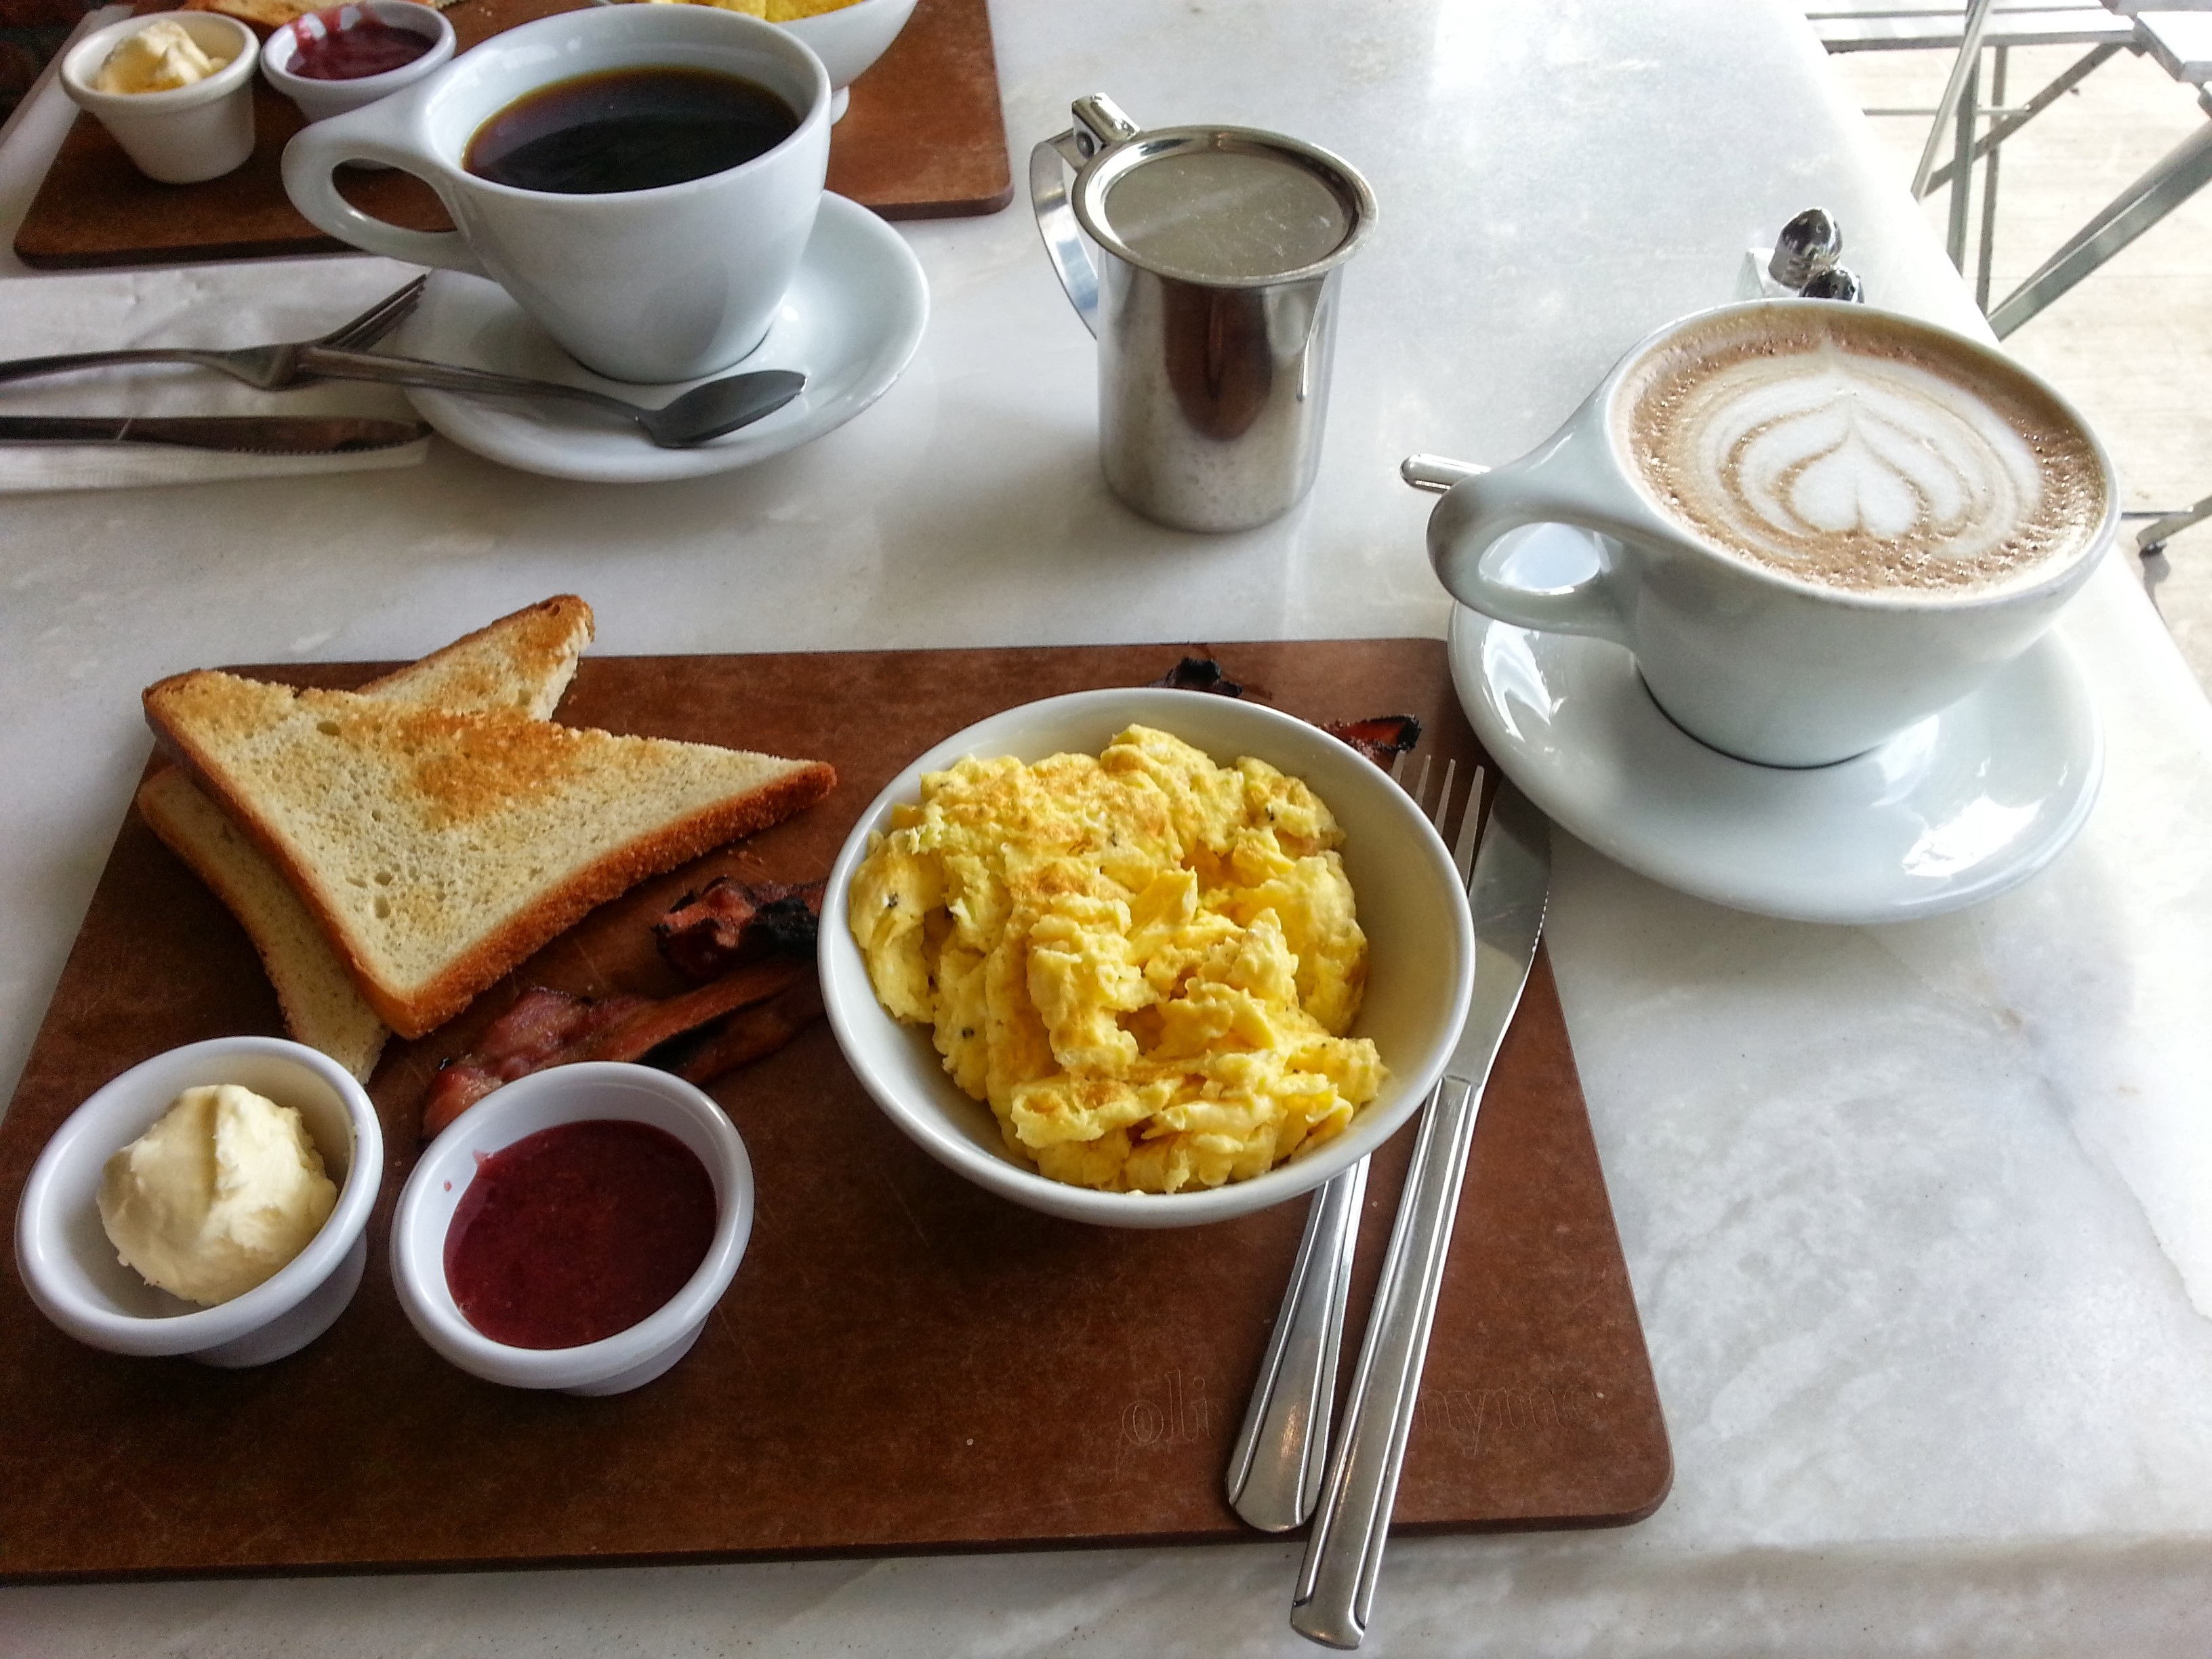
coffee, morning, latte, dish, meal, food, produce, breakfast, lunch, cuisine, toast, eggs, brunch, scrambled eggs